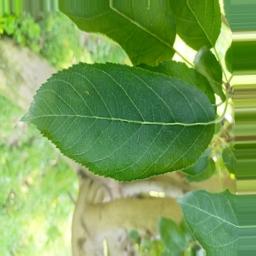
Label: Healthy